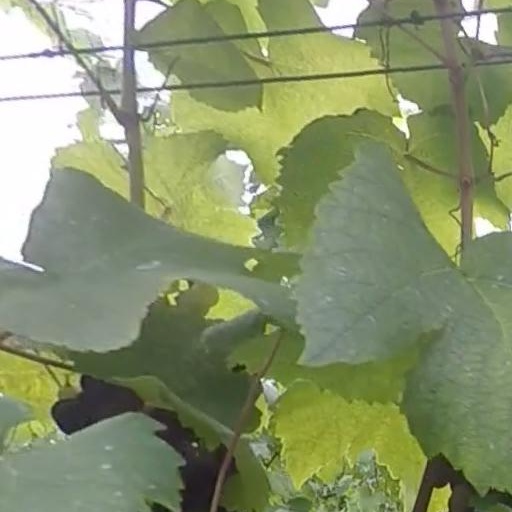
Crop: grape